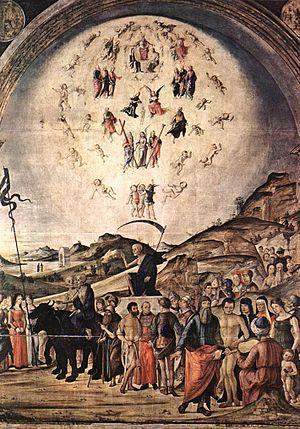
La Basilique San Giacomo Maggiore est un édifice religieux situé Piazza Rossini à Bologne en Italie.